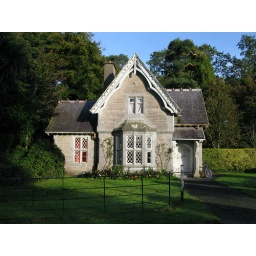
007 A fancy little house by the path to the lake